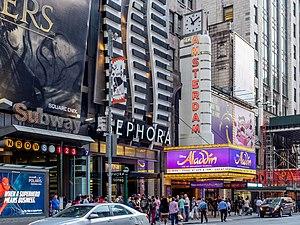
Le New Amsterdam Theatre est une salle de spectacle située sur la 42ᵉ Rue près de Times Square à New York. Elle fut d'abord ouverte en 1903, avec une décoration intérieure d'esprit Art nouveau, et fut un haut lieu de la vie mondaine de New York principalement de 1913 à 1927 sous le surnom de Ziegfeld Follies.